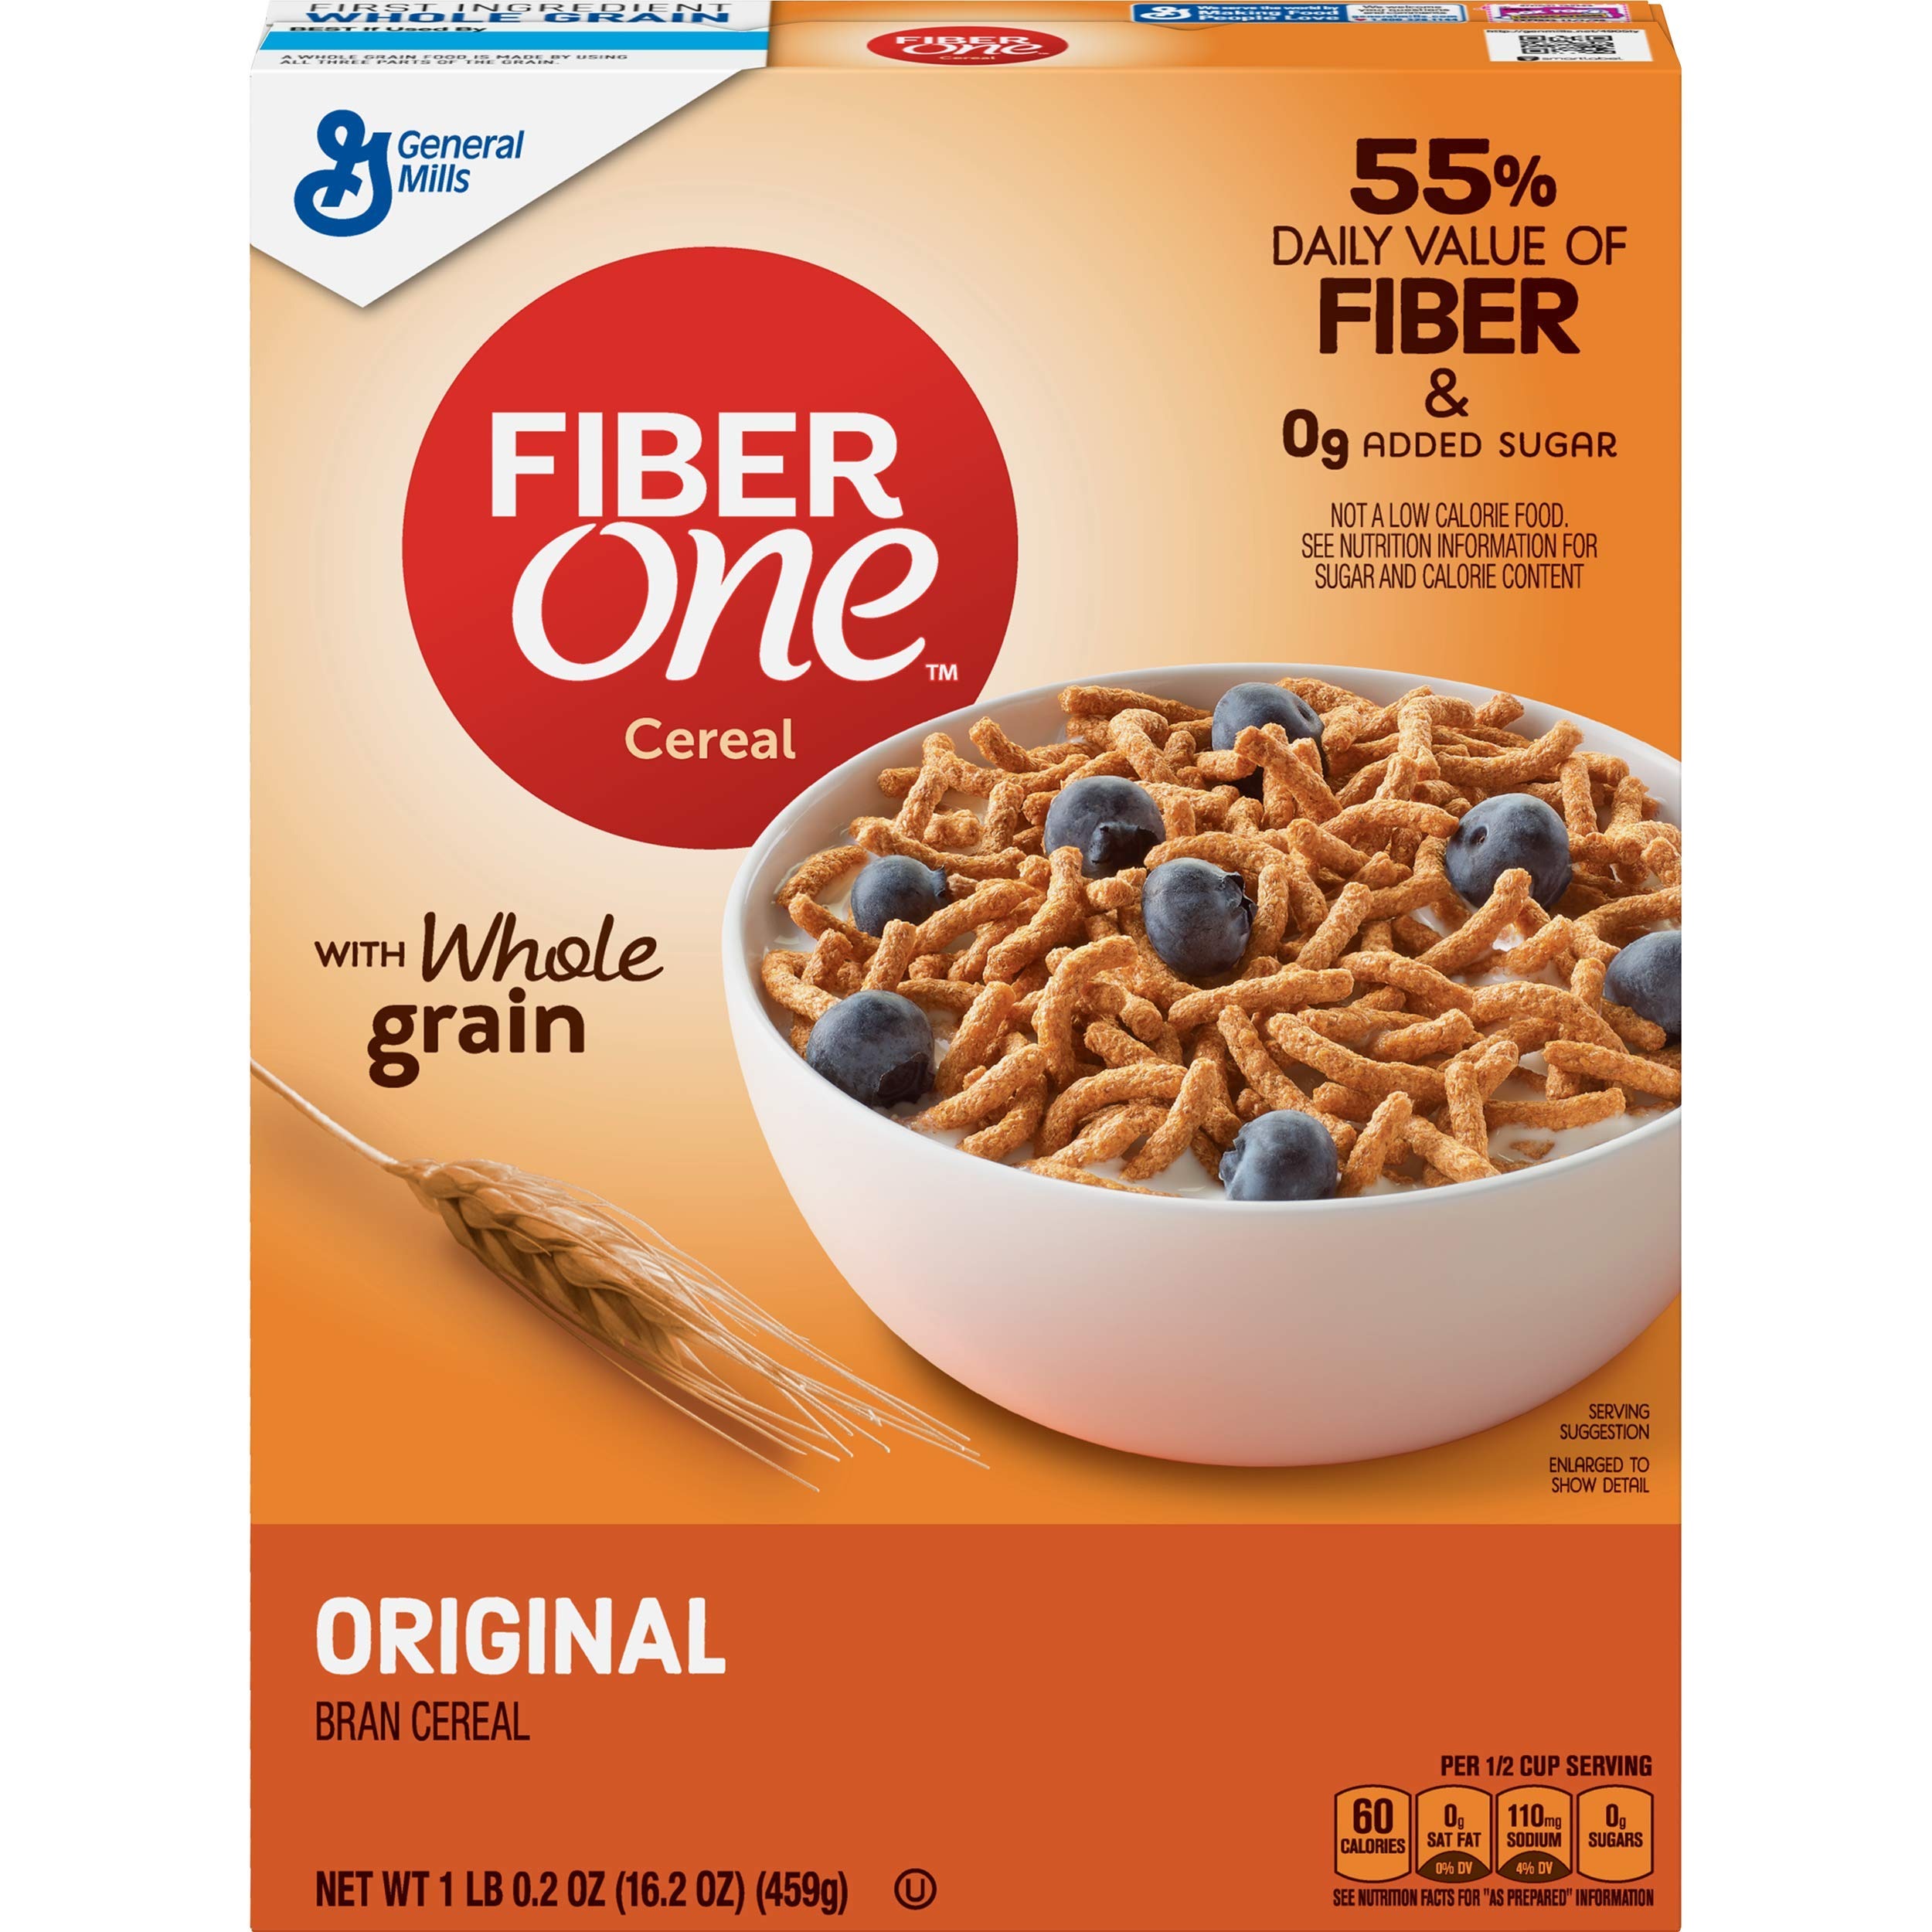
Item Name: Fiber One Cereal, Original Bran, Whole Grain, 16.2 oz
Bullet Point 1: BRAN CEREAL: Delicious bran cereal that contains whole grains to help get your morning started.
Bullet Point 2: WHOLESOME INGREDIENTS: Made with 13 grams of whole grain per serving.
Bullet Point 3: FIBER SNACK: Each bar contains 55% Daily Value of Fiber. Diets high in fiber can help keep your digestive system on track, yet only 1 out of 10 Americans get enough.
Bullet Point 4: NUTRIENT-RICH: 60 calories per serving and packed with 10 vitamins and minerals.
Bullet Point 5: BOX CONTAINS: 1 box, 16.2 oz
Value: 97.2
Unit: Ounce

Price: 5.26